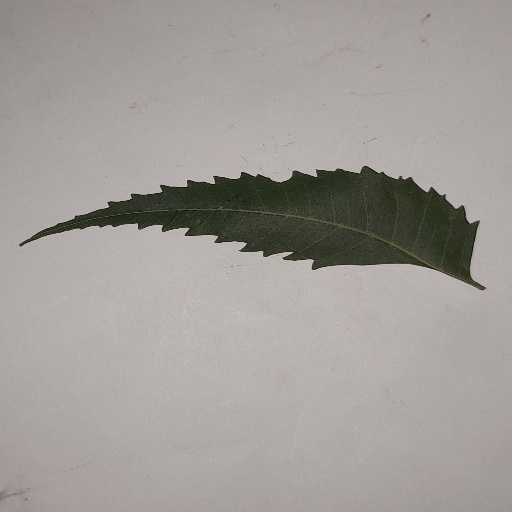
Species: Neem
Leaf condition: Healthy Leaf